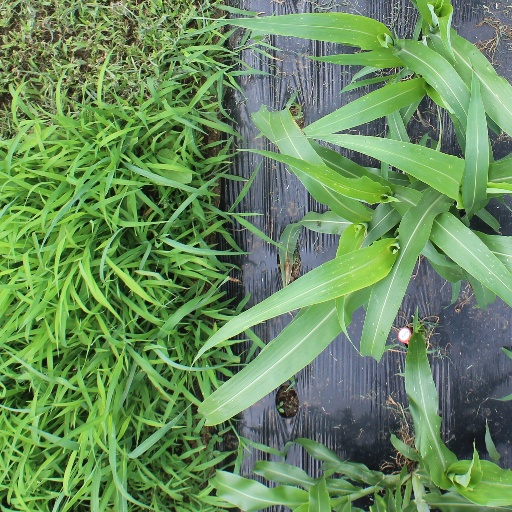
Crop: sorghum